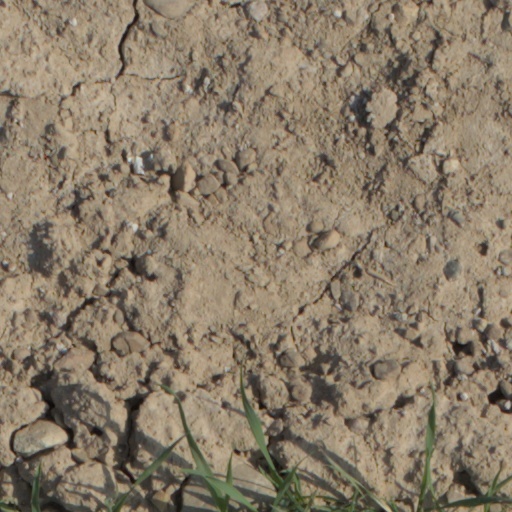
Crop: wheat